Freeman School of Business

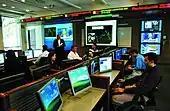
The Freeman School's trading room.

The Freeman School's trading room has ninety-eight flat-screen computer monitors, televisions to provide news coverage, and a stock ticker monitor. All the desks have access to Bloomberg and Reuters financial databases. The trading room is meant to resemble spaces that can be found usually at banks and brokerage houses.